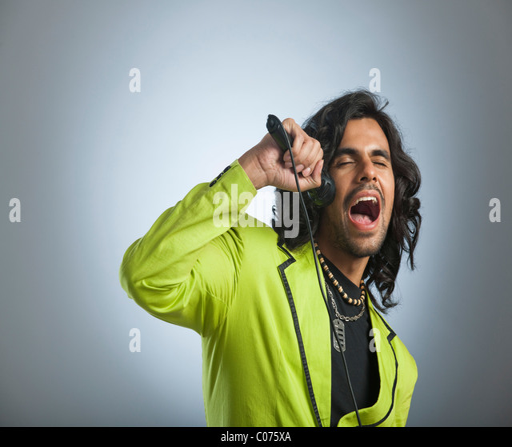
man singing into a microphone